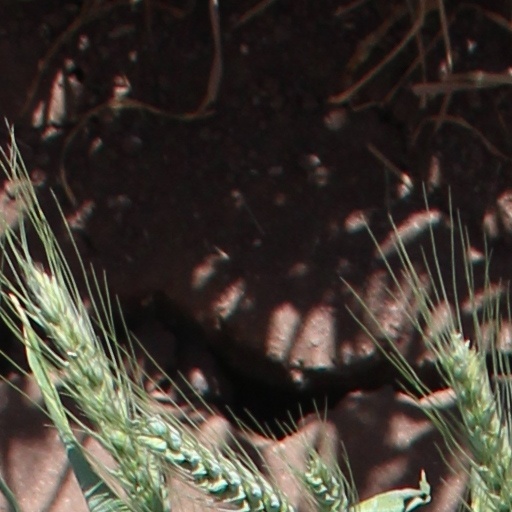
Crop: wheat